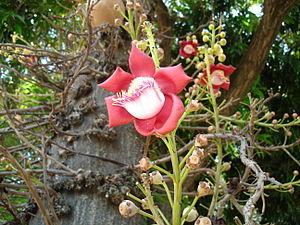
Couroupita est un genre de plantes de la famille des Lecythidaceae.